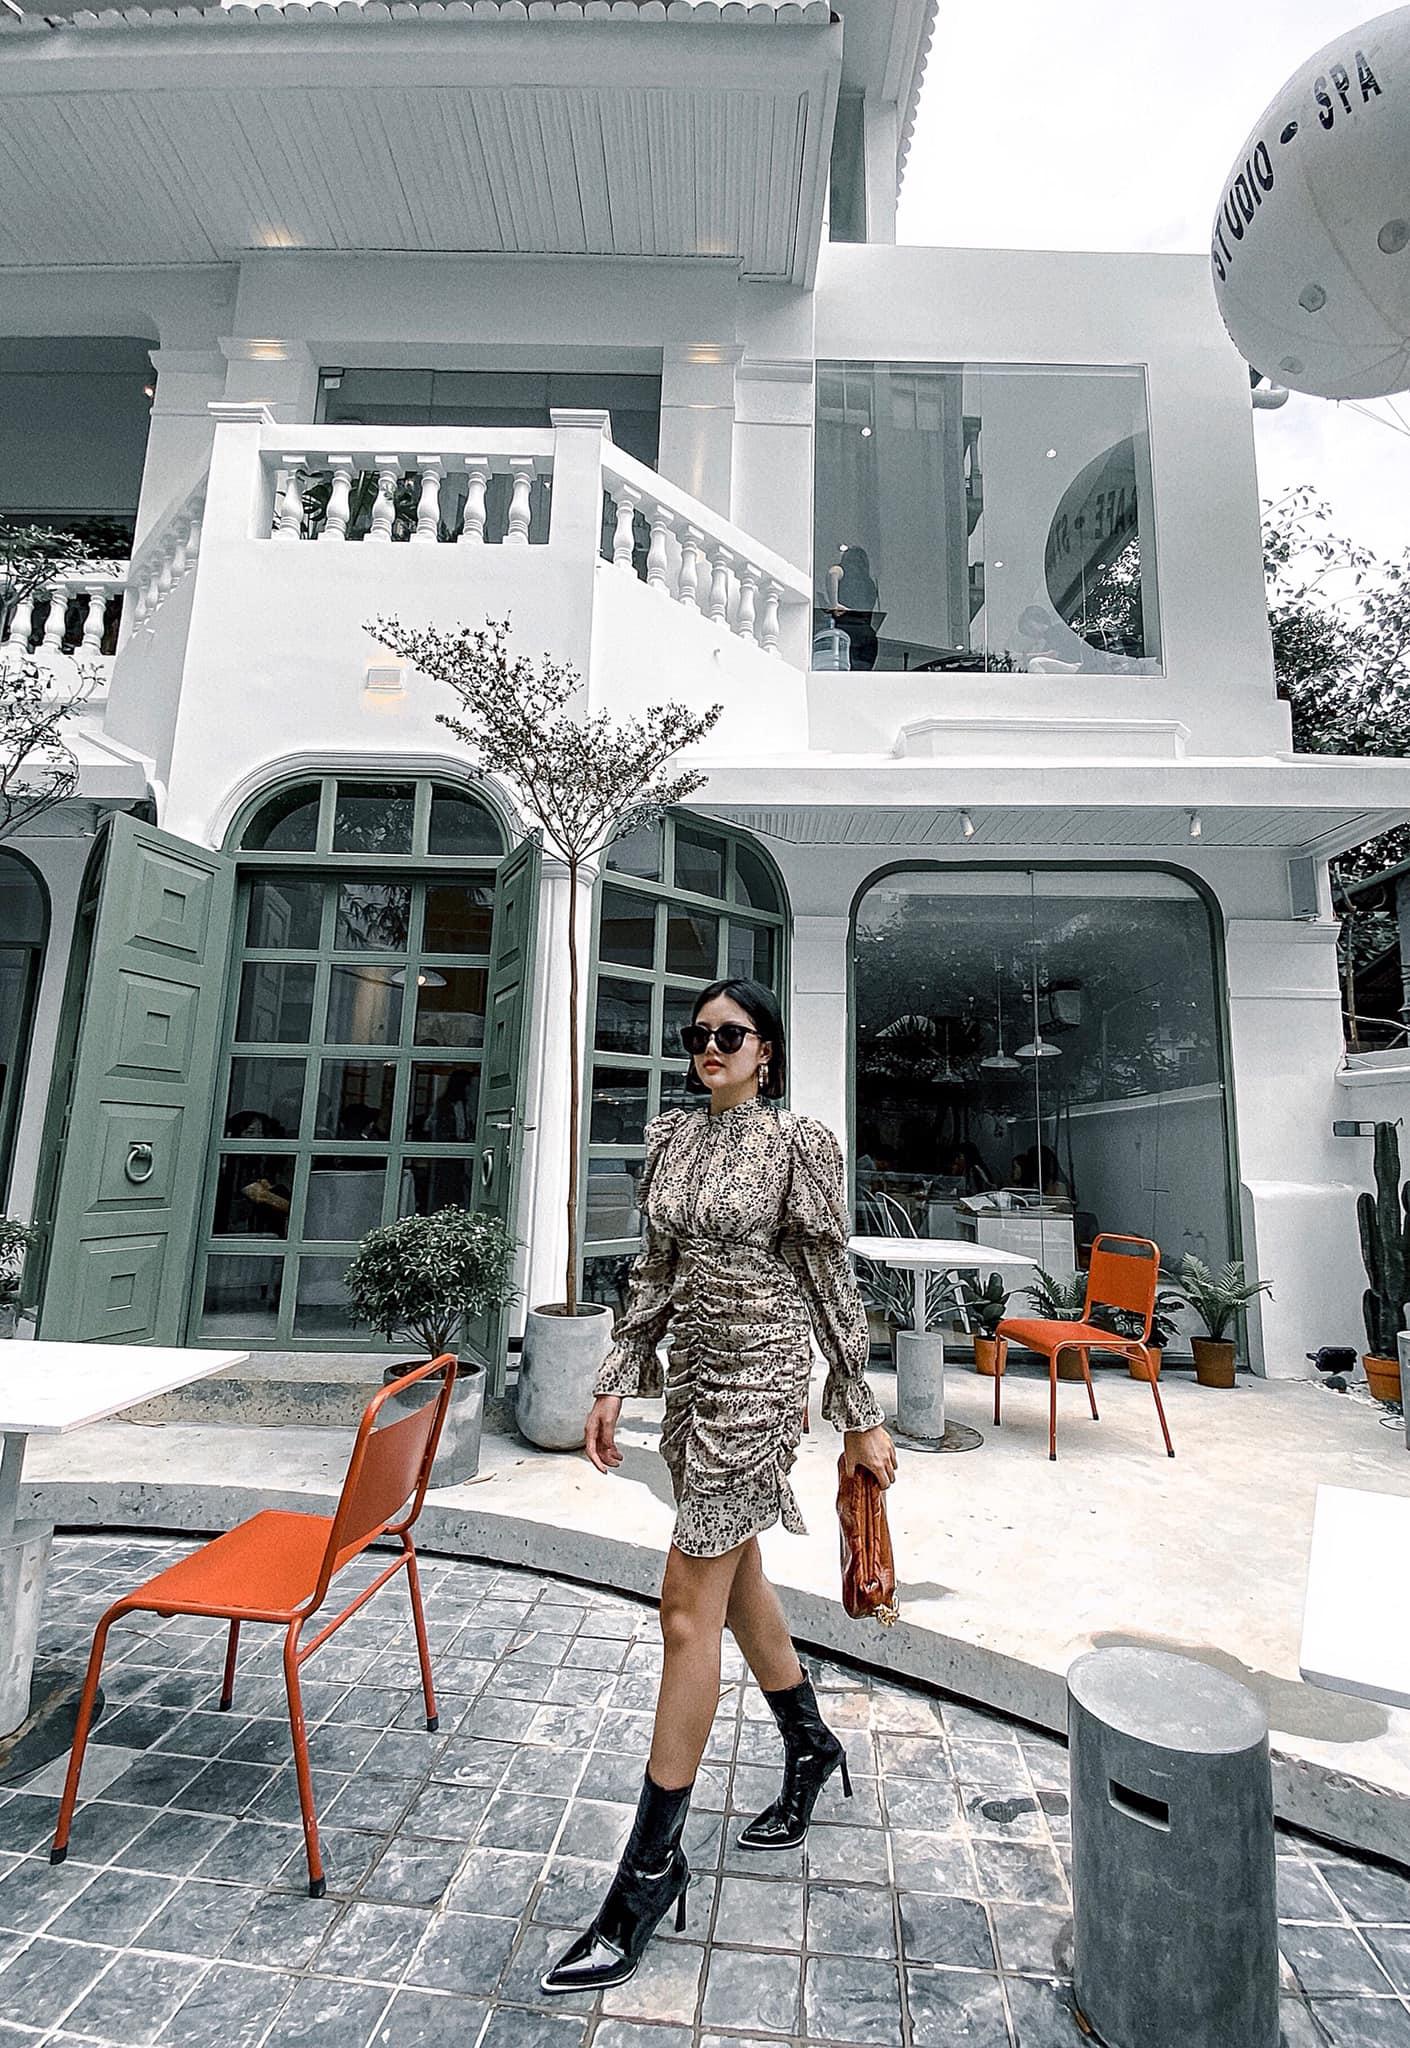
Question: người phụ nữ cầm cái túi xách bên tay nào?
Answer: cô ấy dùng tay trái để cầm túi xách